Jalmari Sauli

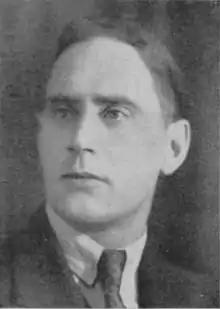
Jalmari Sauli circa 1929

Jalmari Verneri Sauli (born Hjalmar Verner Saxelin; 17 August 1889 – 22 April 1957) was a Finnish writer and track and field athlete who competed in the 1908 Summer Olympics.